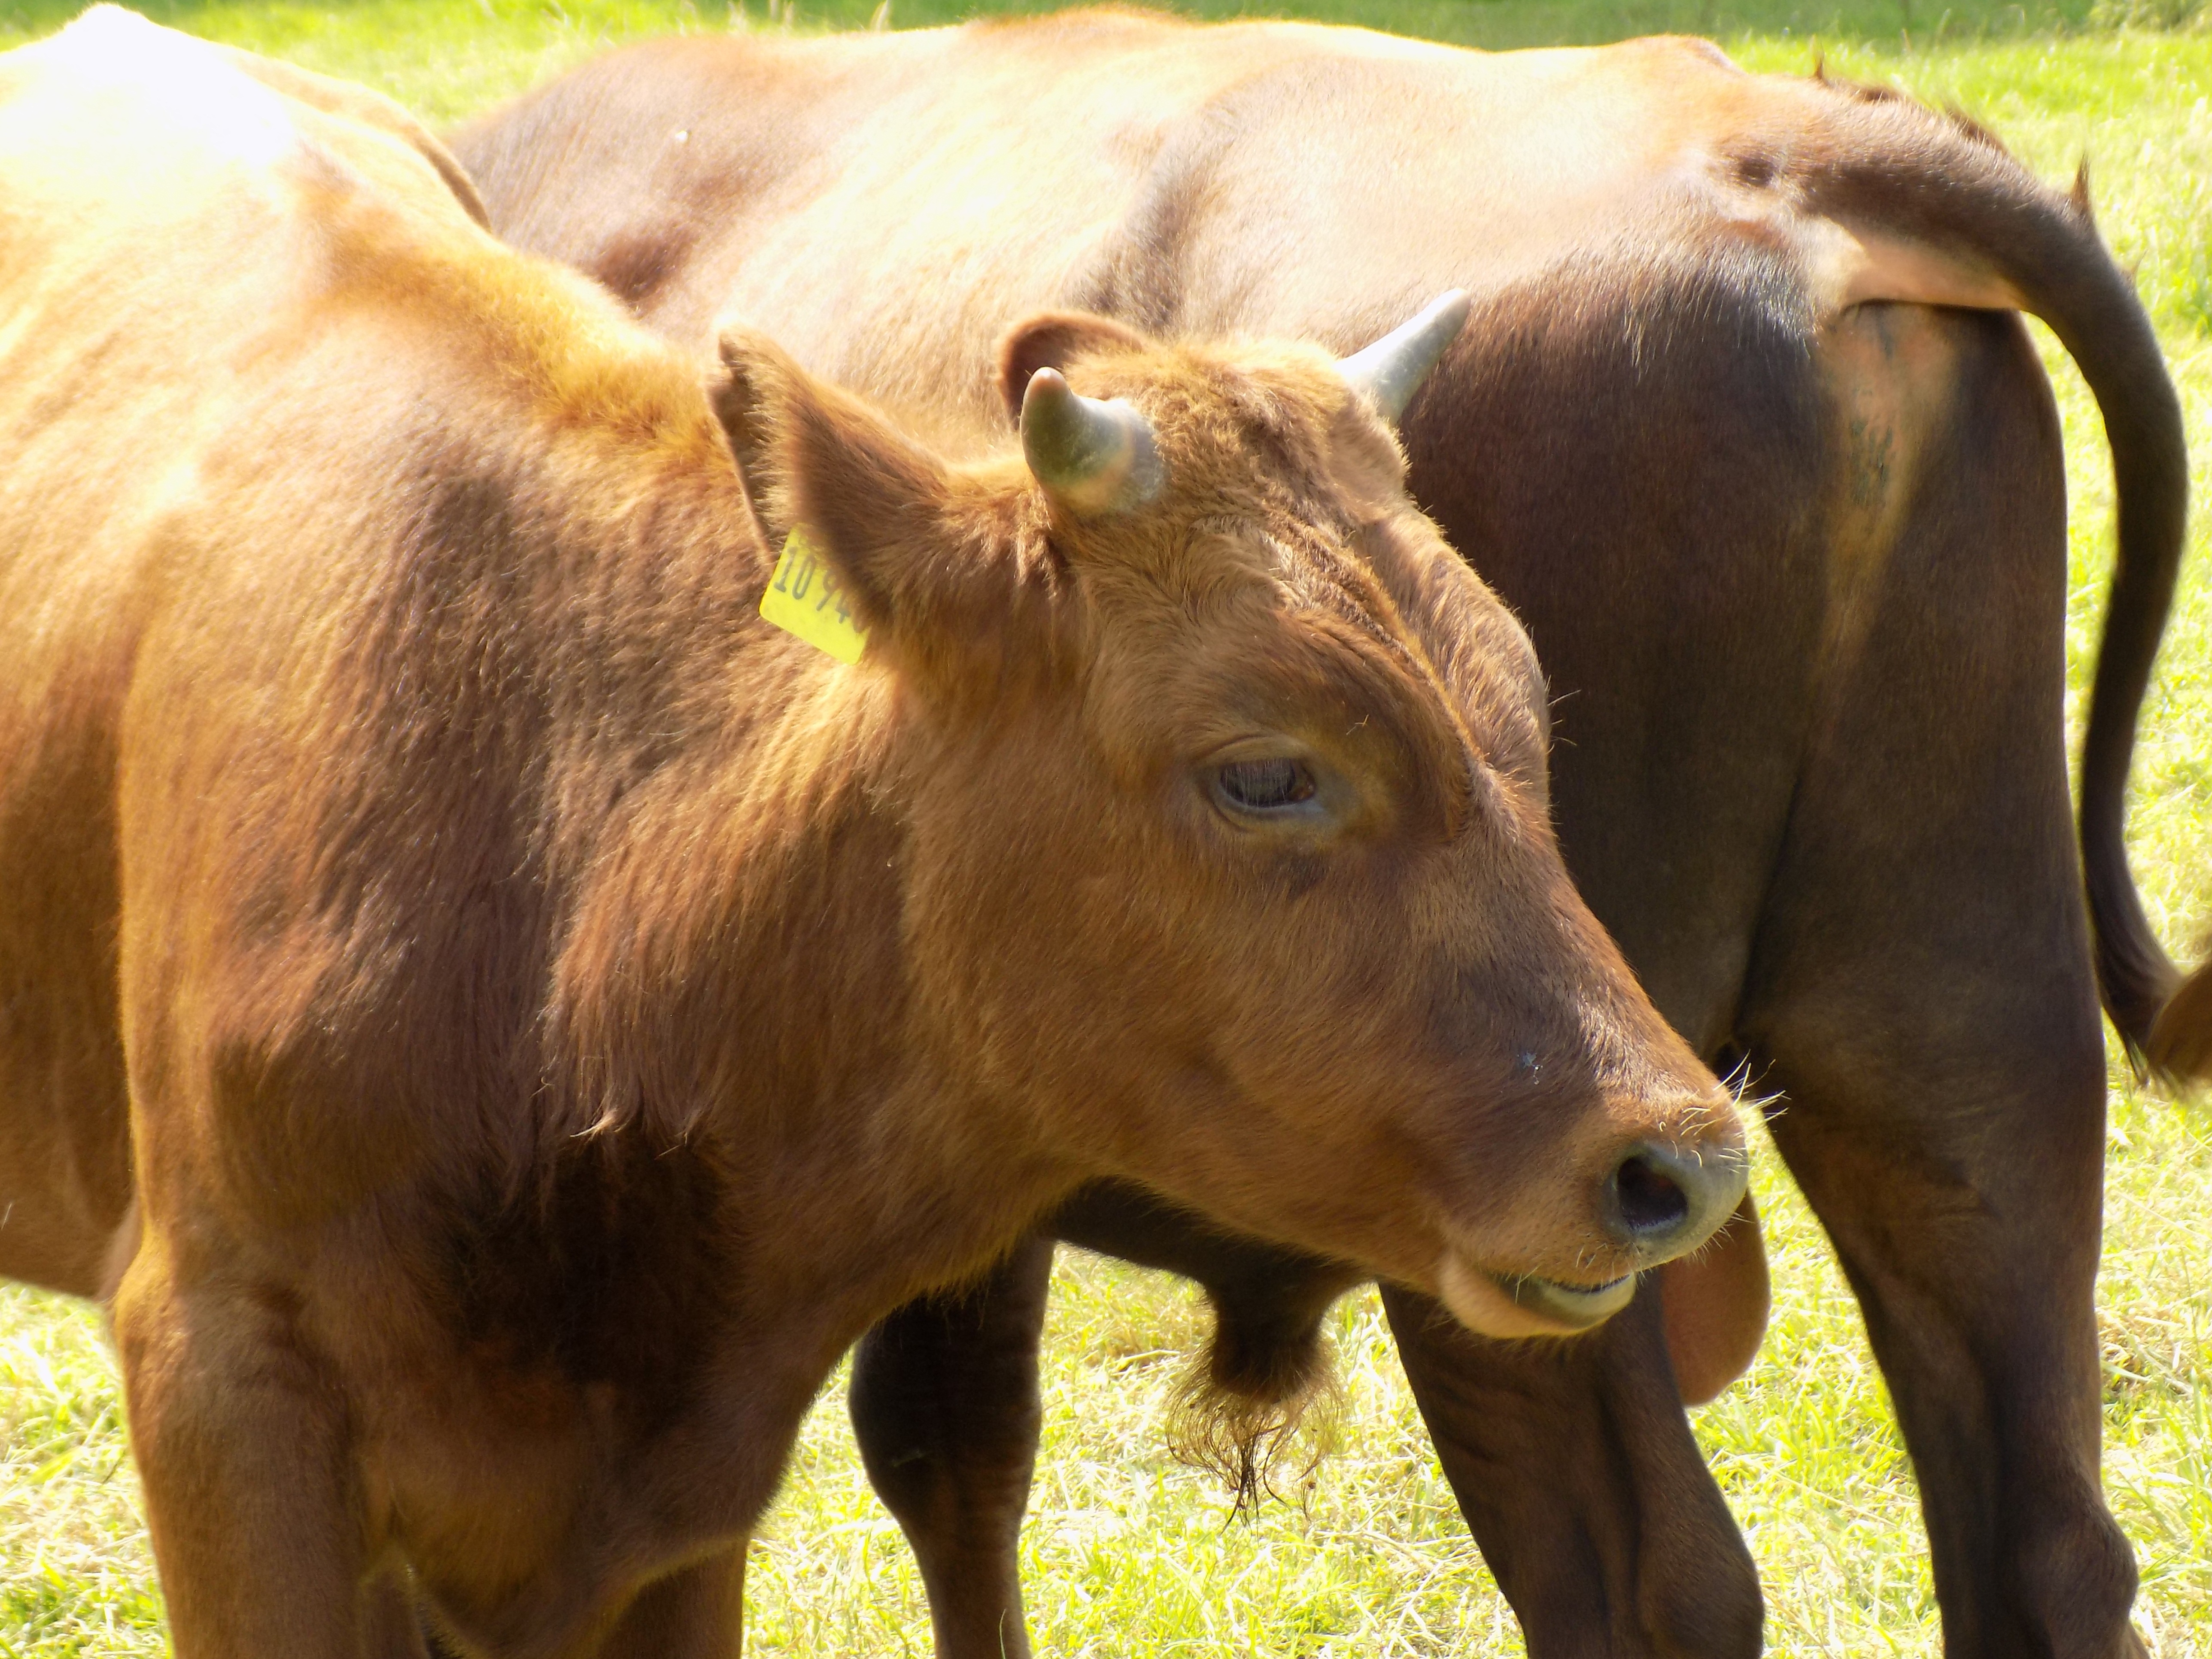
nature, wildlife, cow, pasture, grazing, mammal, fauna, calf, bull, head, vertebrate, ruminant, red brown, dairy cow, cattle like mammal